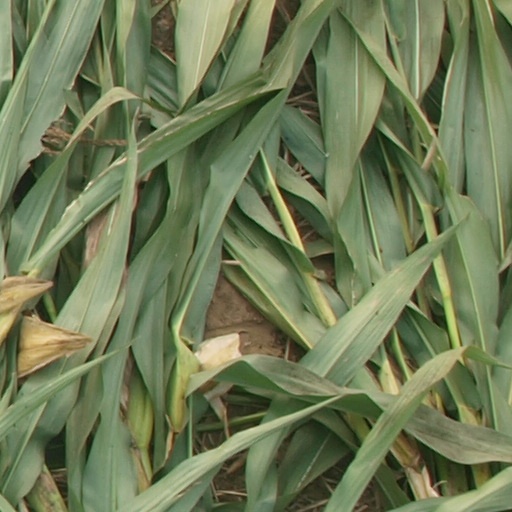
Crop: maize; corn